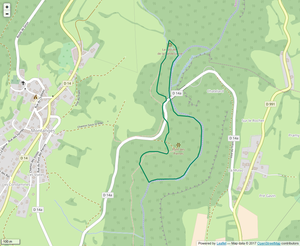
Périmètre de la RNR de la Galerie du Pont des pierres.
La réserve naturelle régionale de la galerie du Pont-des-Pierres est une réserve naturelle régionale située en Auvergne-Rhône-Alpes. Classée en 2009, elle occupe une surface de 9,27 hectares et protège une galerie souterraine servant de gîte à chauve-souris à proximité du Pont des Pierres sur la Valserine.